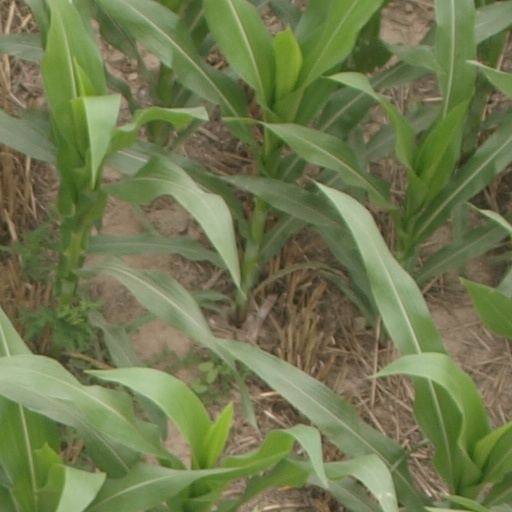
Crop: maize; corn